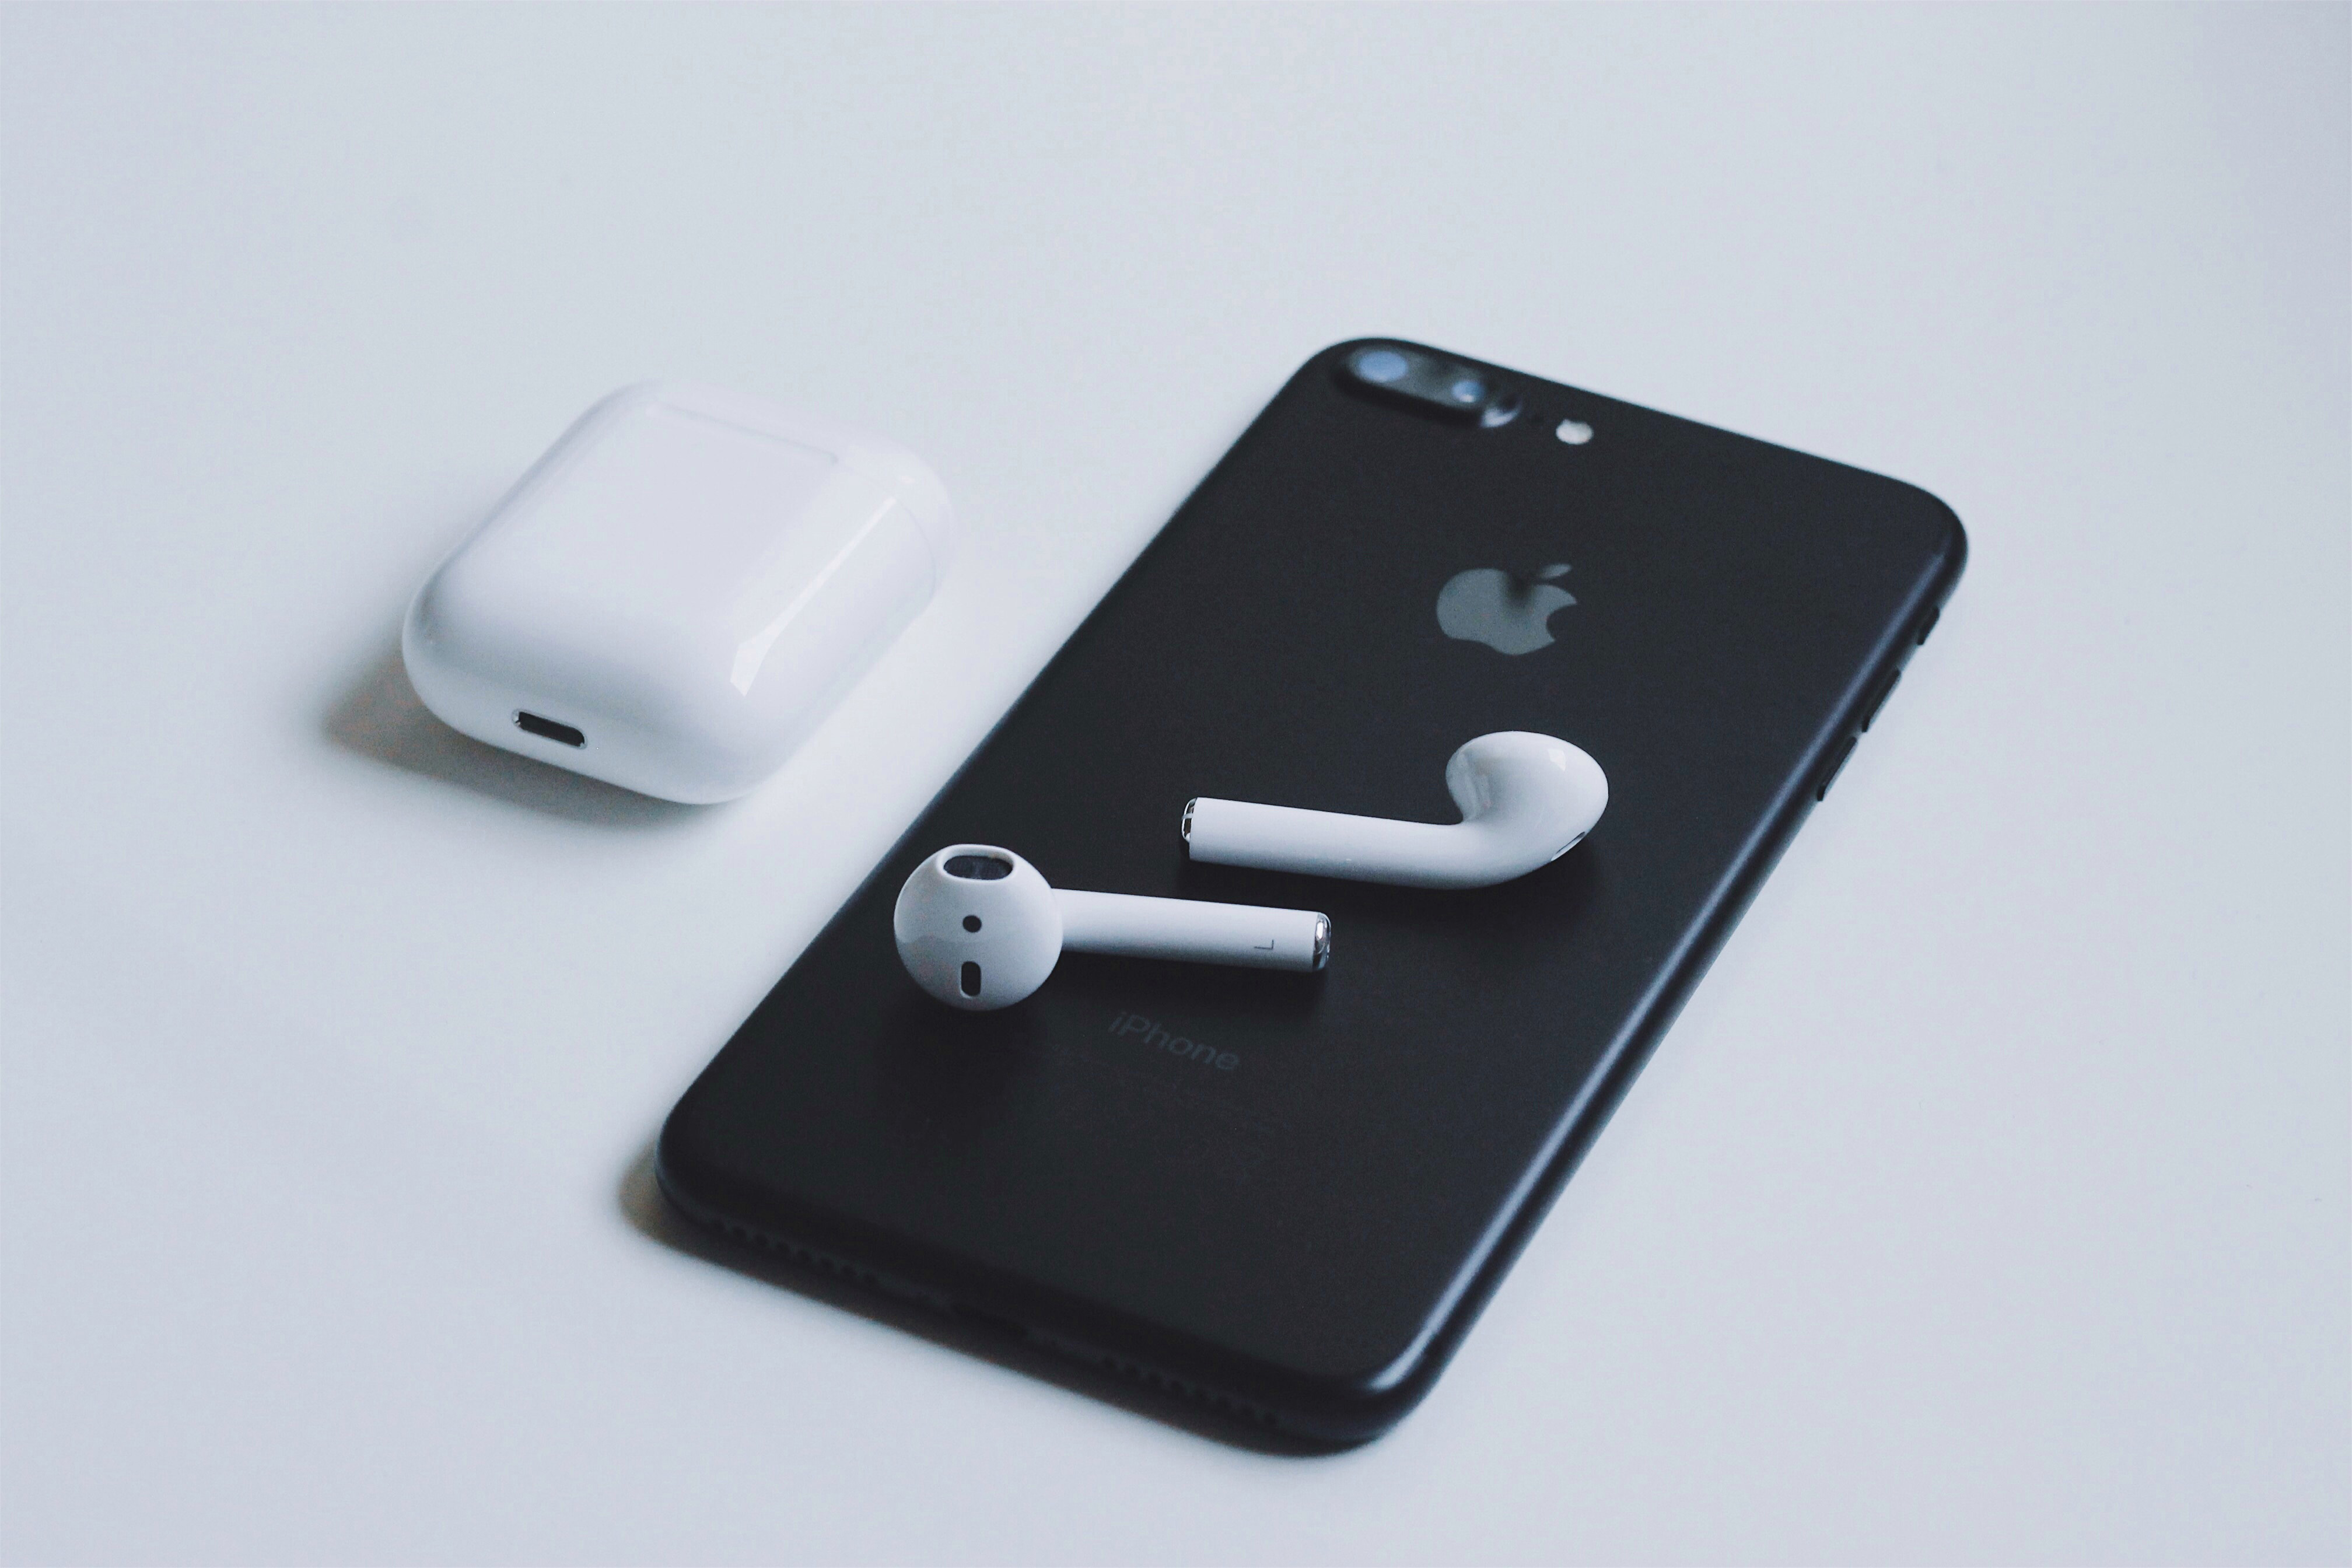
product, gadget, technology, electronic device